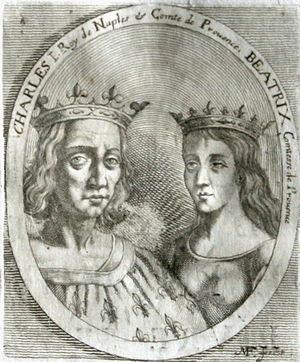
Le royaume de Sicile a dans le passé recouvert plusieurs zones géographiques différentes au fil du temps, et il ne s'est pas limité à la seule île de Sicile. Il a été l'objet de convoitises de la part des plus grandes familles européennes, qui se sont battues pour s'en assurer la possession. L'histoire du royaume a été particulièrement mouvementée, marquée par des assassinats, des guerres de succession, des séparations. Les rois de Sicile n'ont donc pas tous régné sur un territoire identique. On a même pu parler, lors des périodes au cours desquelles les royaumes de Sicile et de Naples ont été réunis, de « Royaume des Deux-Siciles ». Établir la liste des rois de Sicile et/ou de Naples suppose donc de rattacher les noms des rois à la bonne entité politique.
Entraunes, « porte » du parc national du Mercantour, est une commune française située dans le département des Alpes-Maritimes, en région Provence-Alpes-Côte d'Azur.